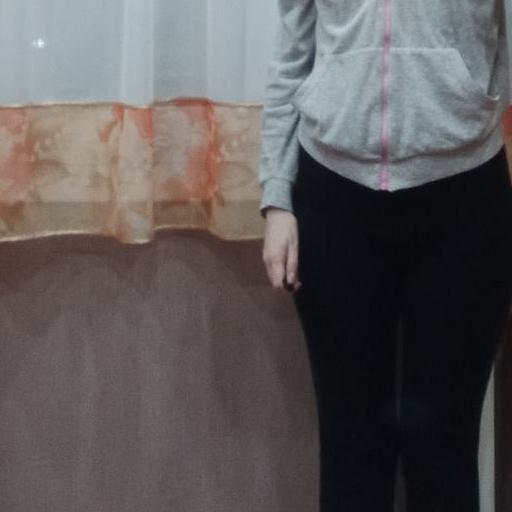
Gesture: no_gesture